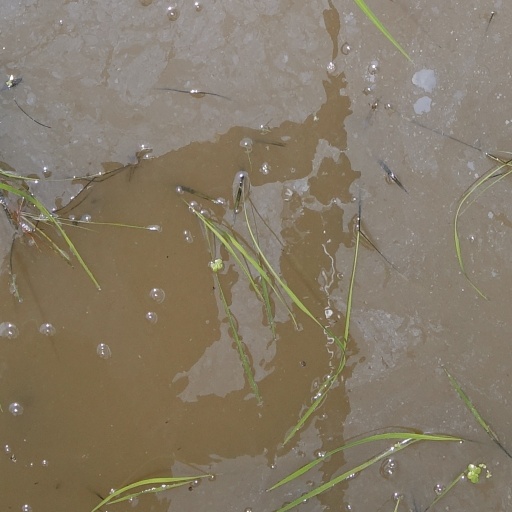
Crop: rice